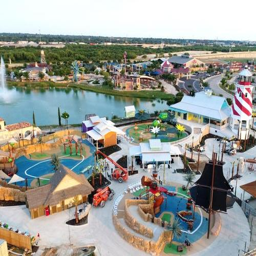
thebased theme park broke ground